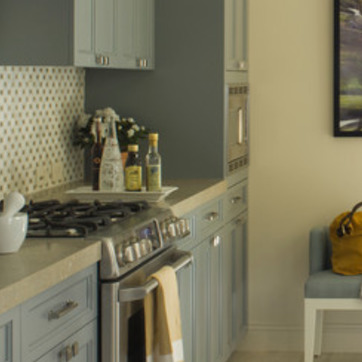
Material: polishedstone